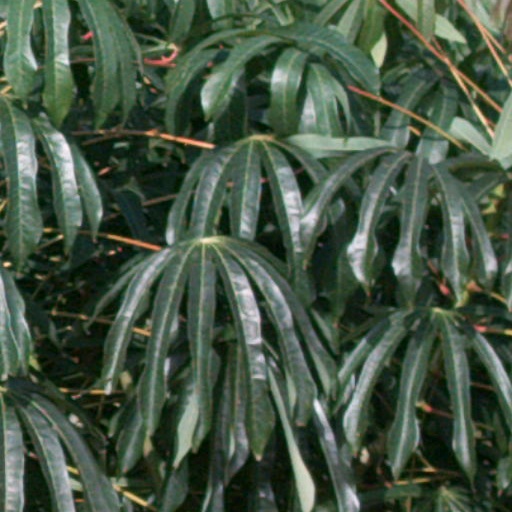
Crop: cassava